African diaspora

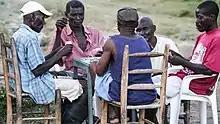
Haiti has the largest Afro-Caribbean population (almost 11 million) and also has the highest percentage of its population descended from the African diaspora (95%).

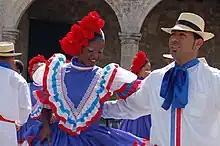
The racial make-up of the Dominican Republic includes many Afro-Caribbeans, mestizos, Taíno-descended persons, and whites.

The first Africans in the Americas arrived in the region during the initial period of European colonization. In 1492, Afro-Spanish sailor Pedro Alonso Niño served as a pilot on the voyages of Christopher Columbus; though he returned to the Americas in 1499, Niño did not settle in the region. By the early 16th century, more Africans began to arrive in Spanish colonies in the Americas, sometimes as free people of color, but the majority were enslaved. Demand of African labor increased as the indigenous population of the Americas experienced a massive population decline due to the introduction of Eurasian infectious diseases (such as smallpox) to which they had no natural immunity. The Spanish Crown granted "asientos" (monopoly contracts) to merchants granting them the right to supply enslaved Africans in to Spanish colonies in the Americas, regulating the trade. As other European nations began establishing colonies in the Americas, these new colonies began importing enslaved Africans as well.